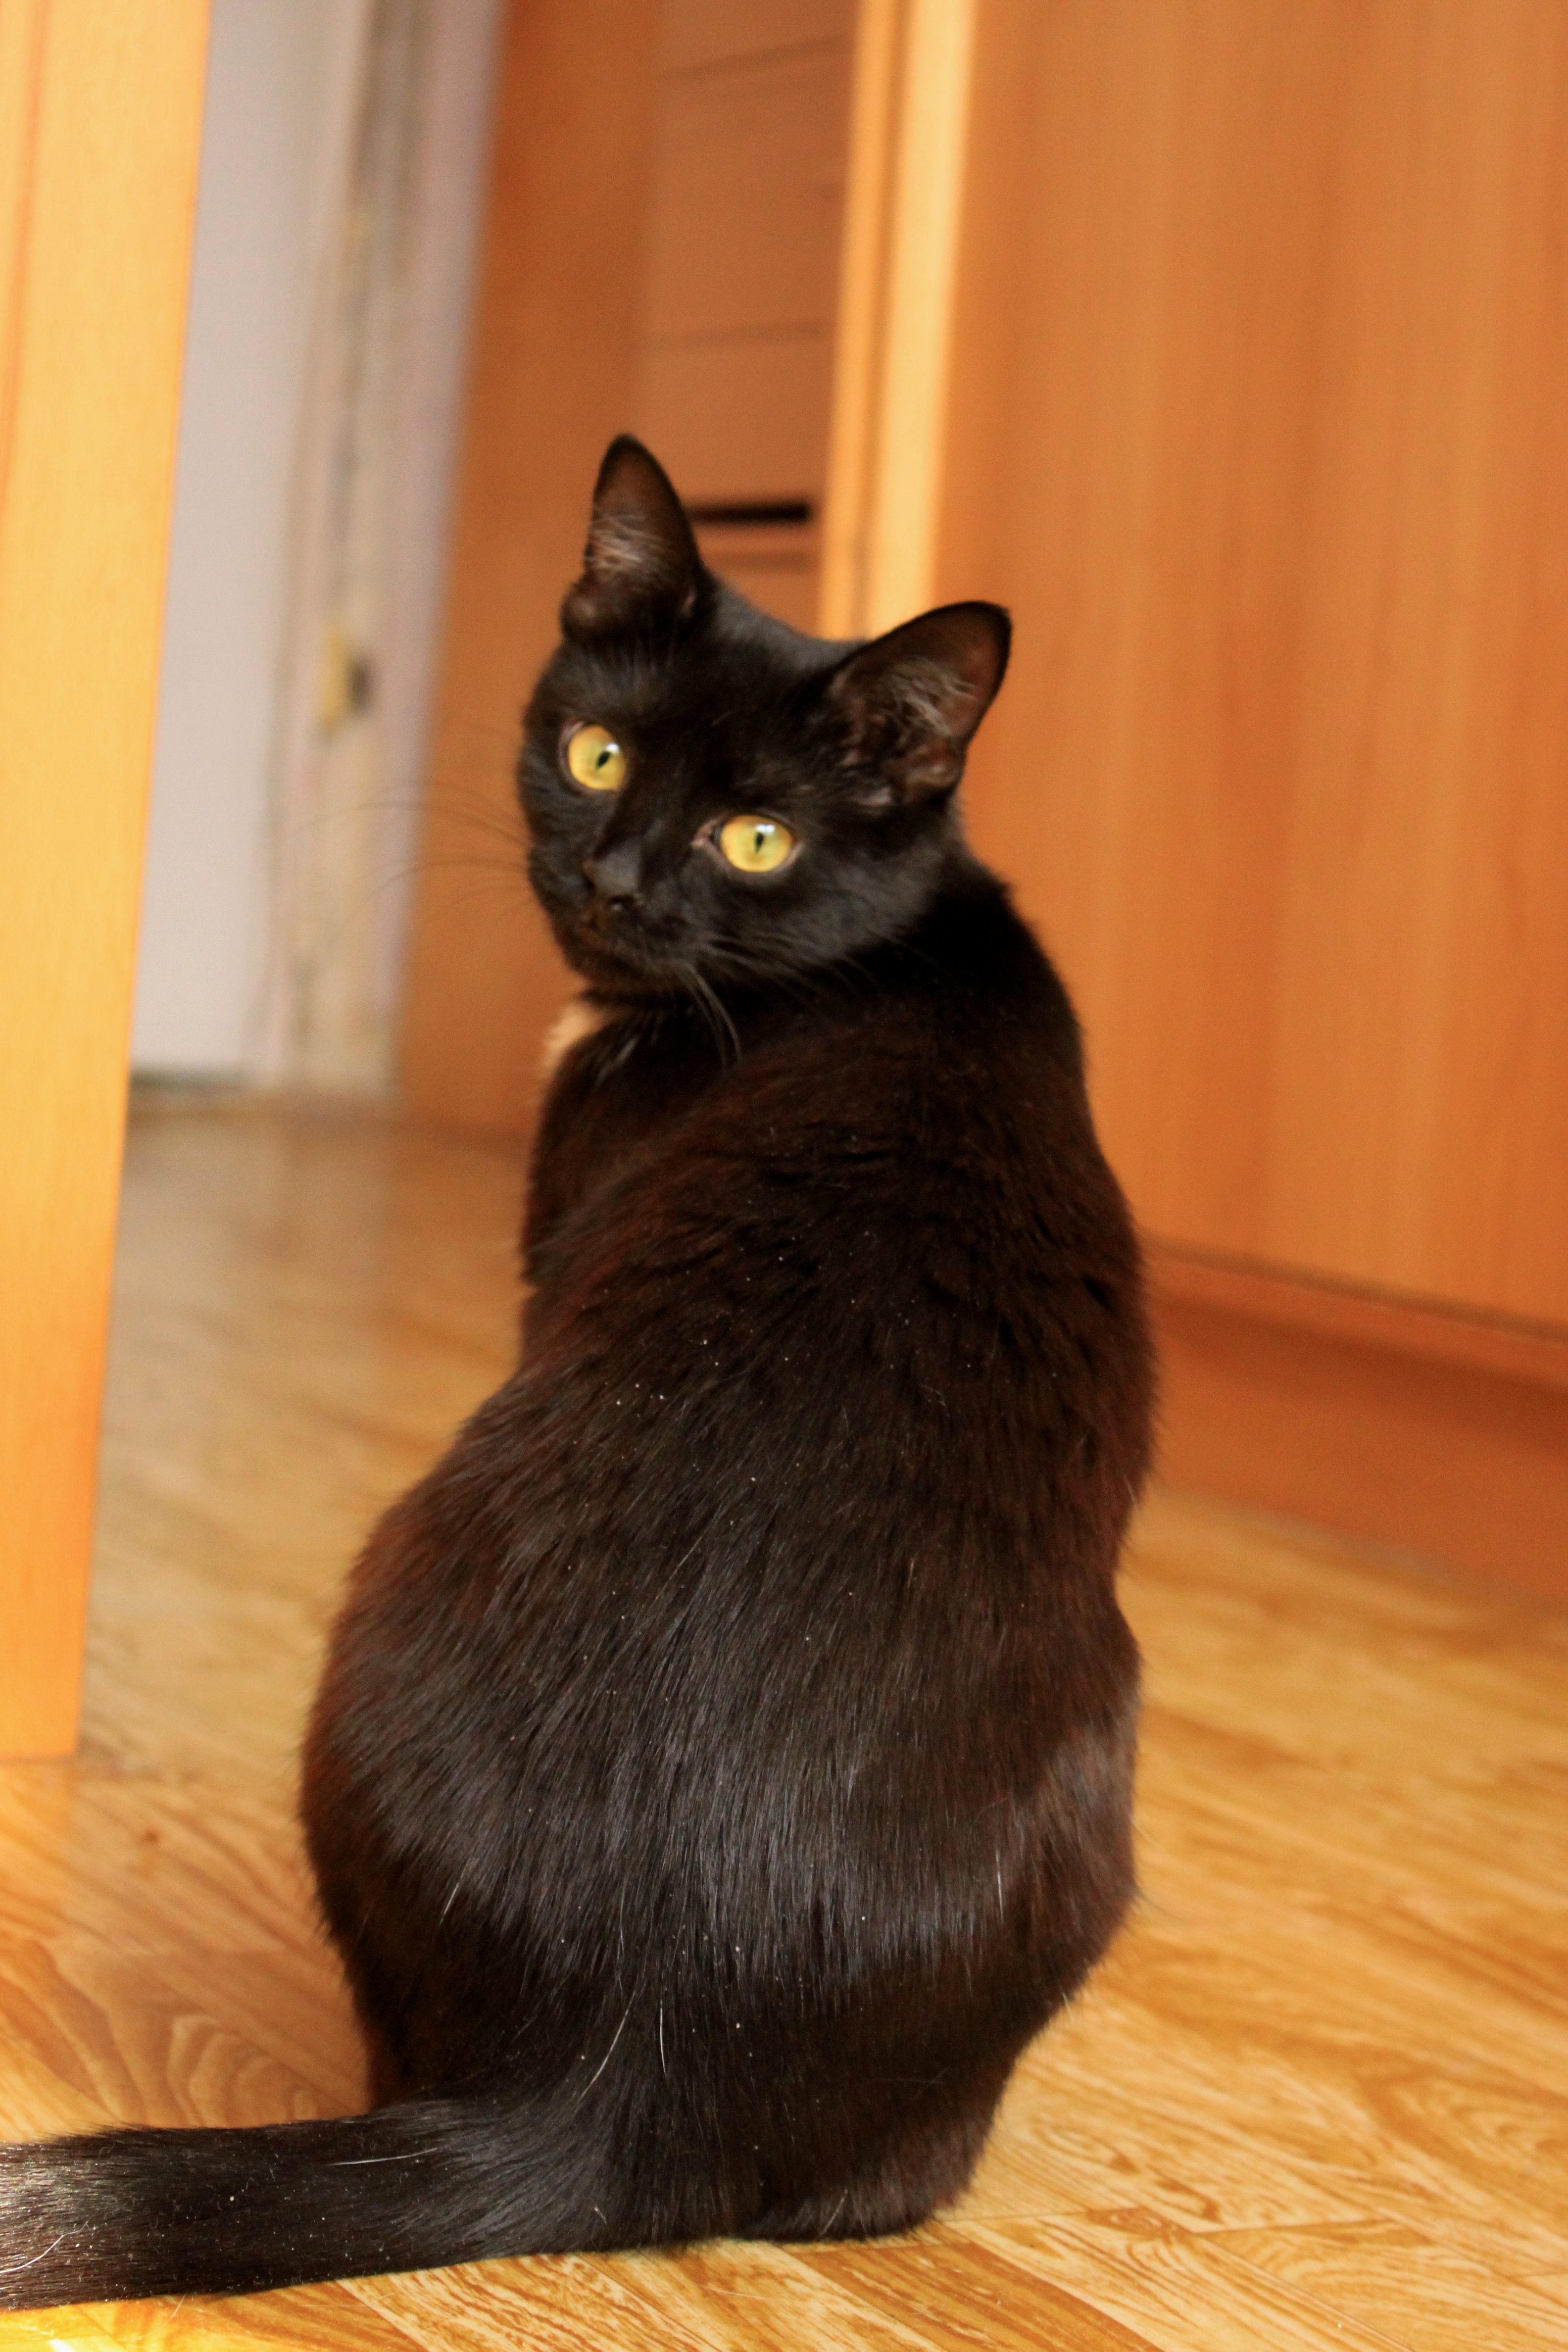
view, pet, kitten, cat, mammal, black cat, black, whiskers, vertebrate, views, cat eyes, bombay, burmese, yellow eyes, yellow eyed cat, small to medium sized cats, cat like mammal, carnivoran, domestic short haired cat